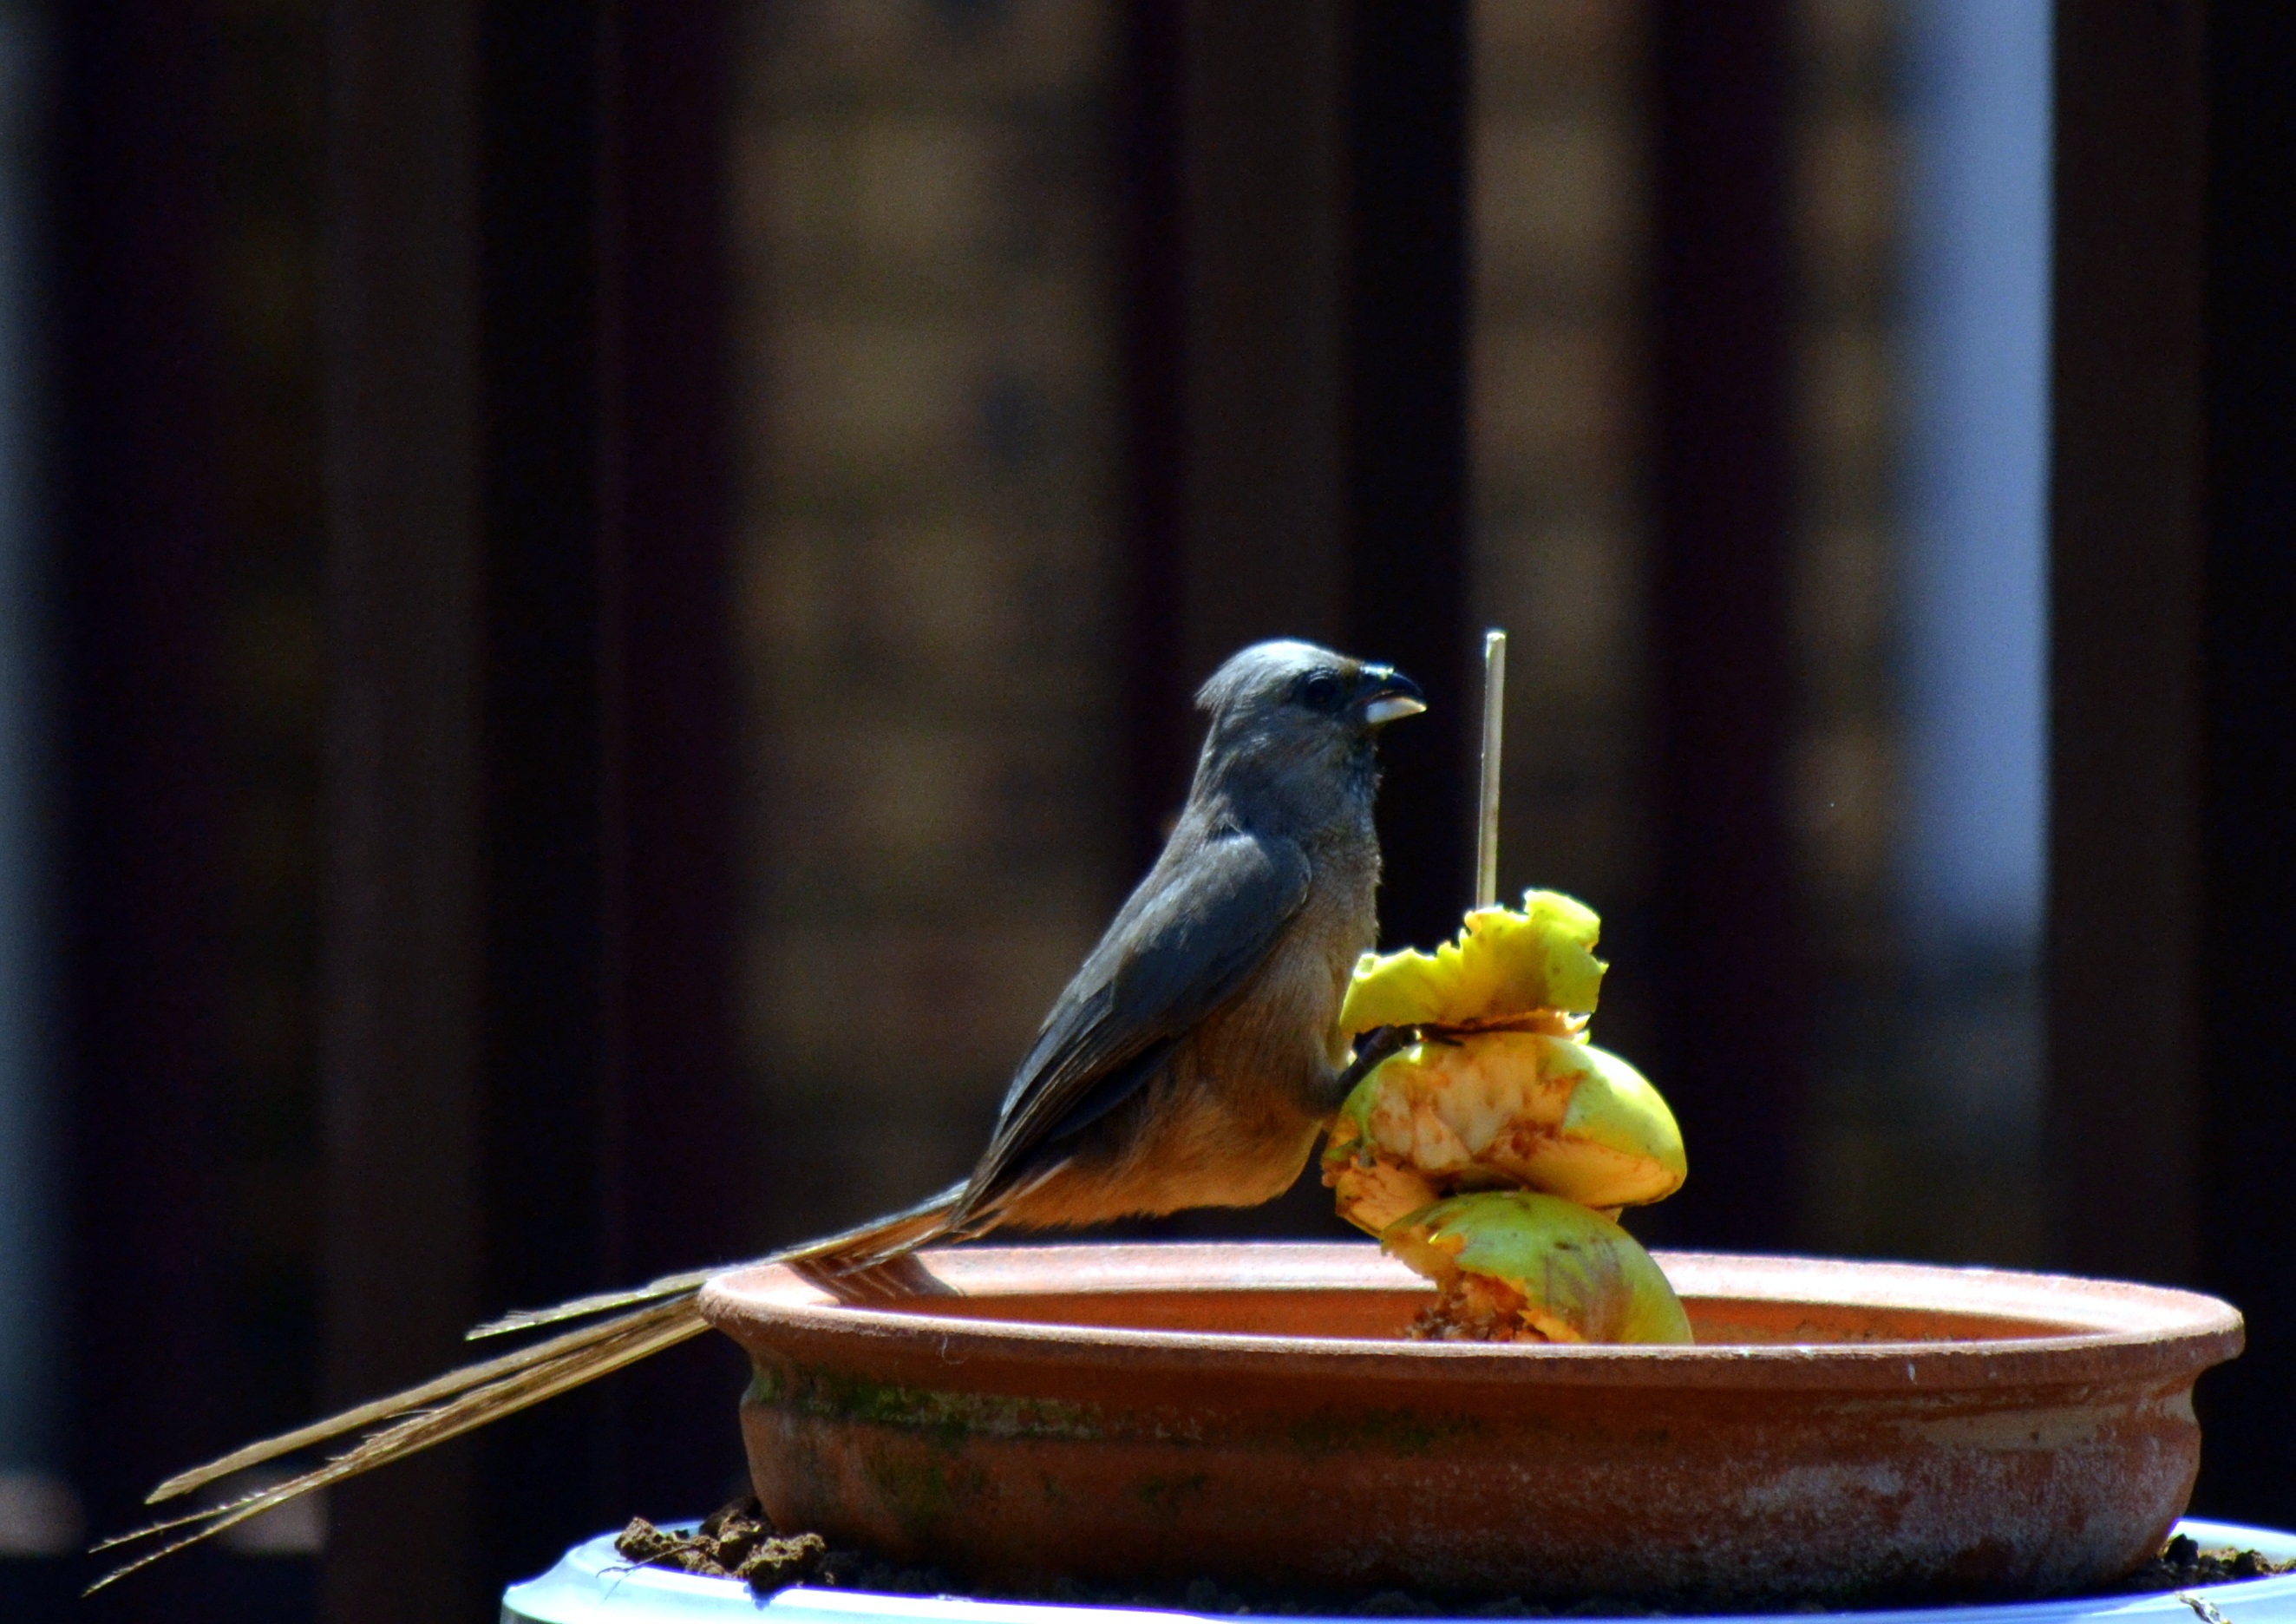
apple, bird, food, garden, fauna, outdoors, sparrow, perching bird